Russky Island

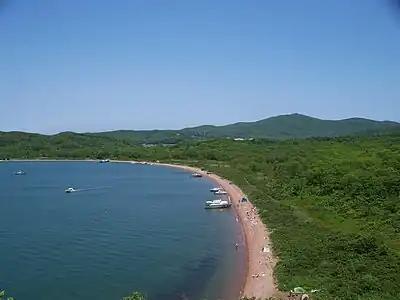
A view of the beach at Philippovsky Bay, Russky Island (2008).

Russky Island is an island in Peter the Great Gulf in the Sea of Japan, in Primorsky Krai, Russia. It is the largest island in the Eugénie Archipelago, separated from the Muravyov-Amursky Peninsula immediately to the north by the Eastern Bosphorus, and is one of the four islands in Primorsky Krai that are permanently inhabited, with a population of 5,360 (2010).